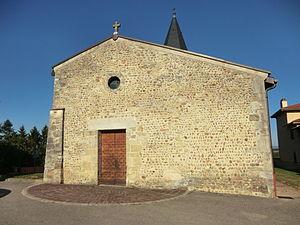
Église Sainte-Eulalie de Saint-Éloi (Ain).
Saint-Éloi est une commune française située dans le département de l'Ain, en région Auvergne-Rhône-Alpes.